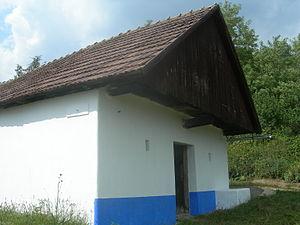
La Slovaquie morave est une région culturelle située dans la partie sud-est de la République tchèque, en Moravie, à la frontière de la Slovaquie et de l'Autriche, connue pour son folklore, sa musique, son vin, ses costumes et traditions. La région fait partie des deux régions administratives de Zlín et Moravie-du-Sud.